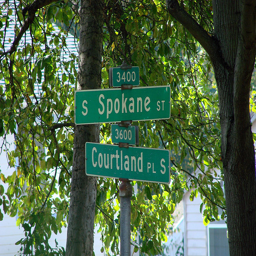
A street sign on a corner is in front of a green tree.
Street signs posted at an intersection of Spokane St. and Courtland Pl.
A road sign in between two skinny trees.
A picture of a residential street sign and trees.
A street sign on a pole under two trees.